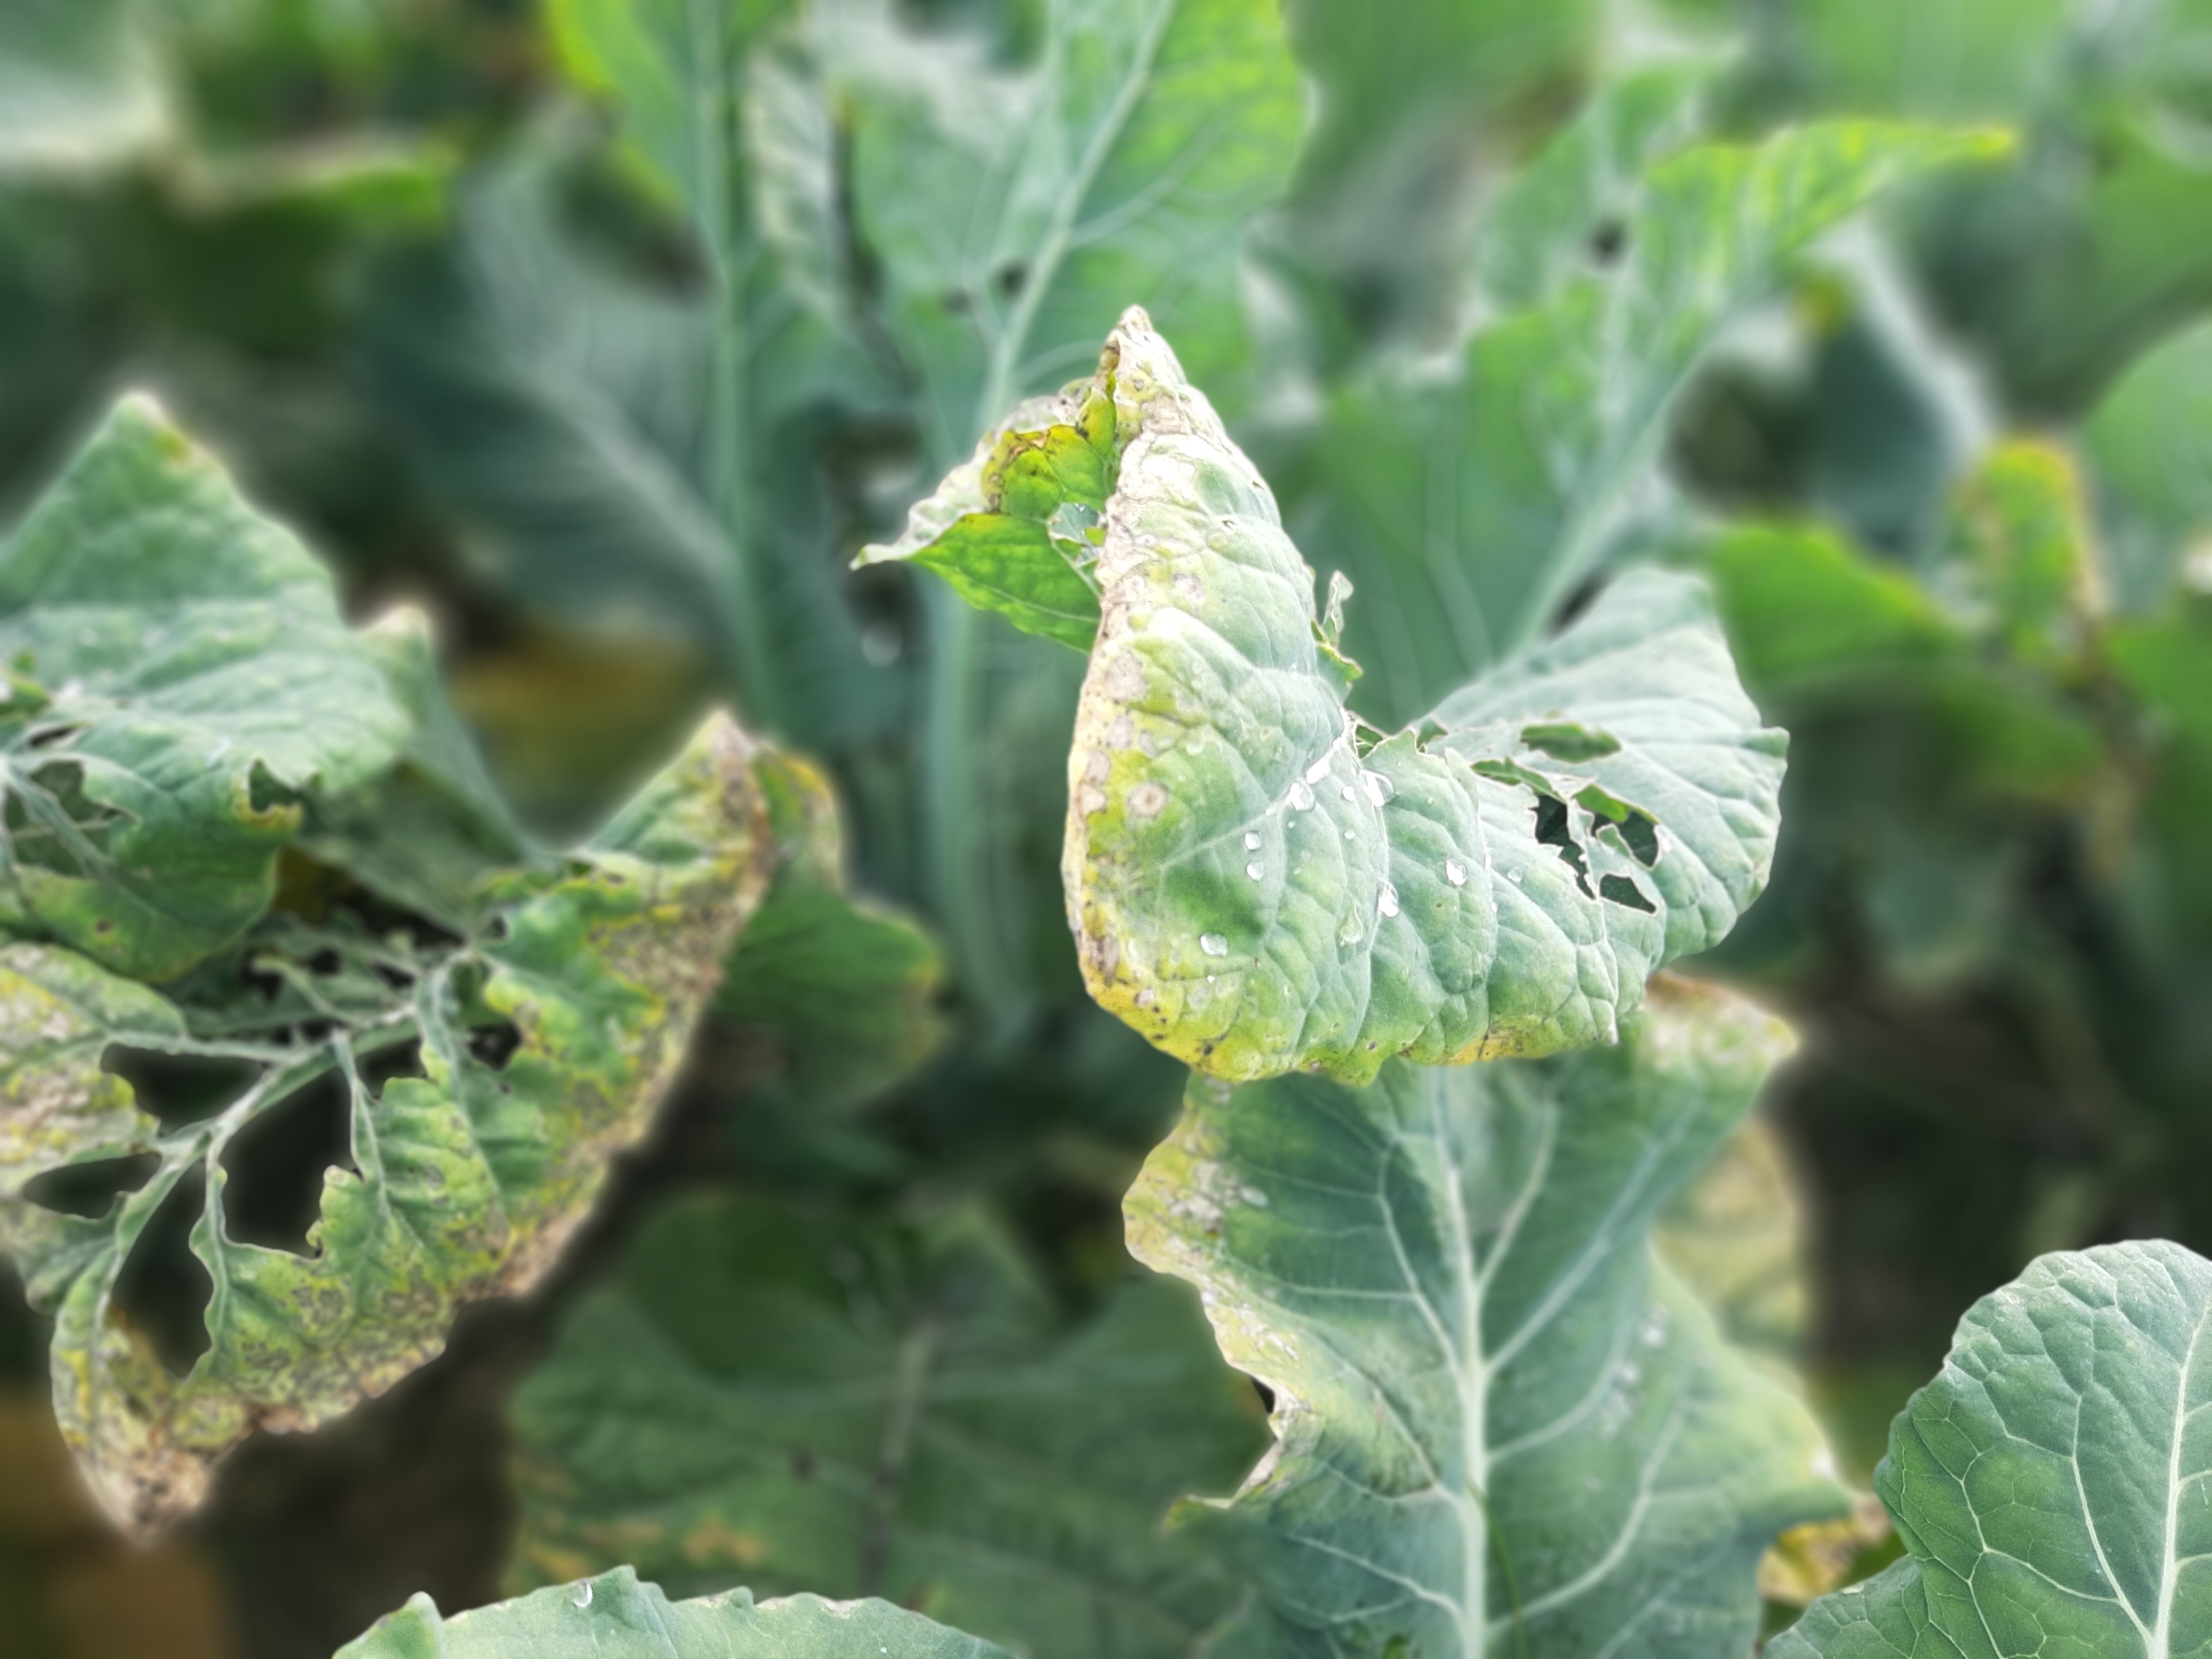
Label: Black Rot